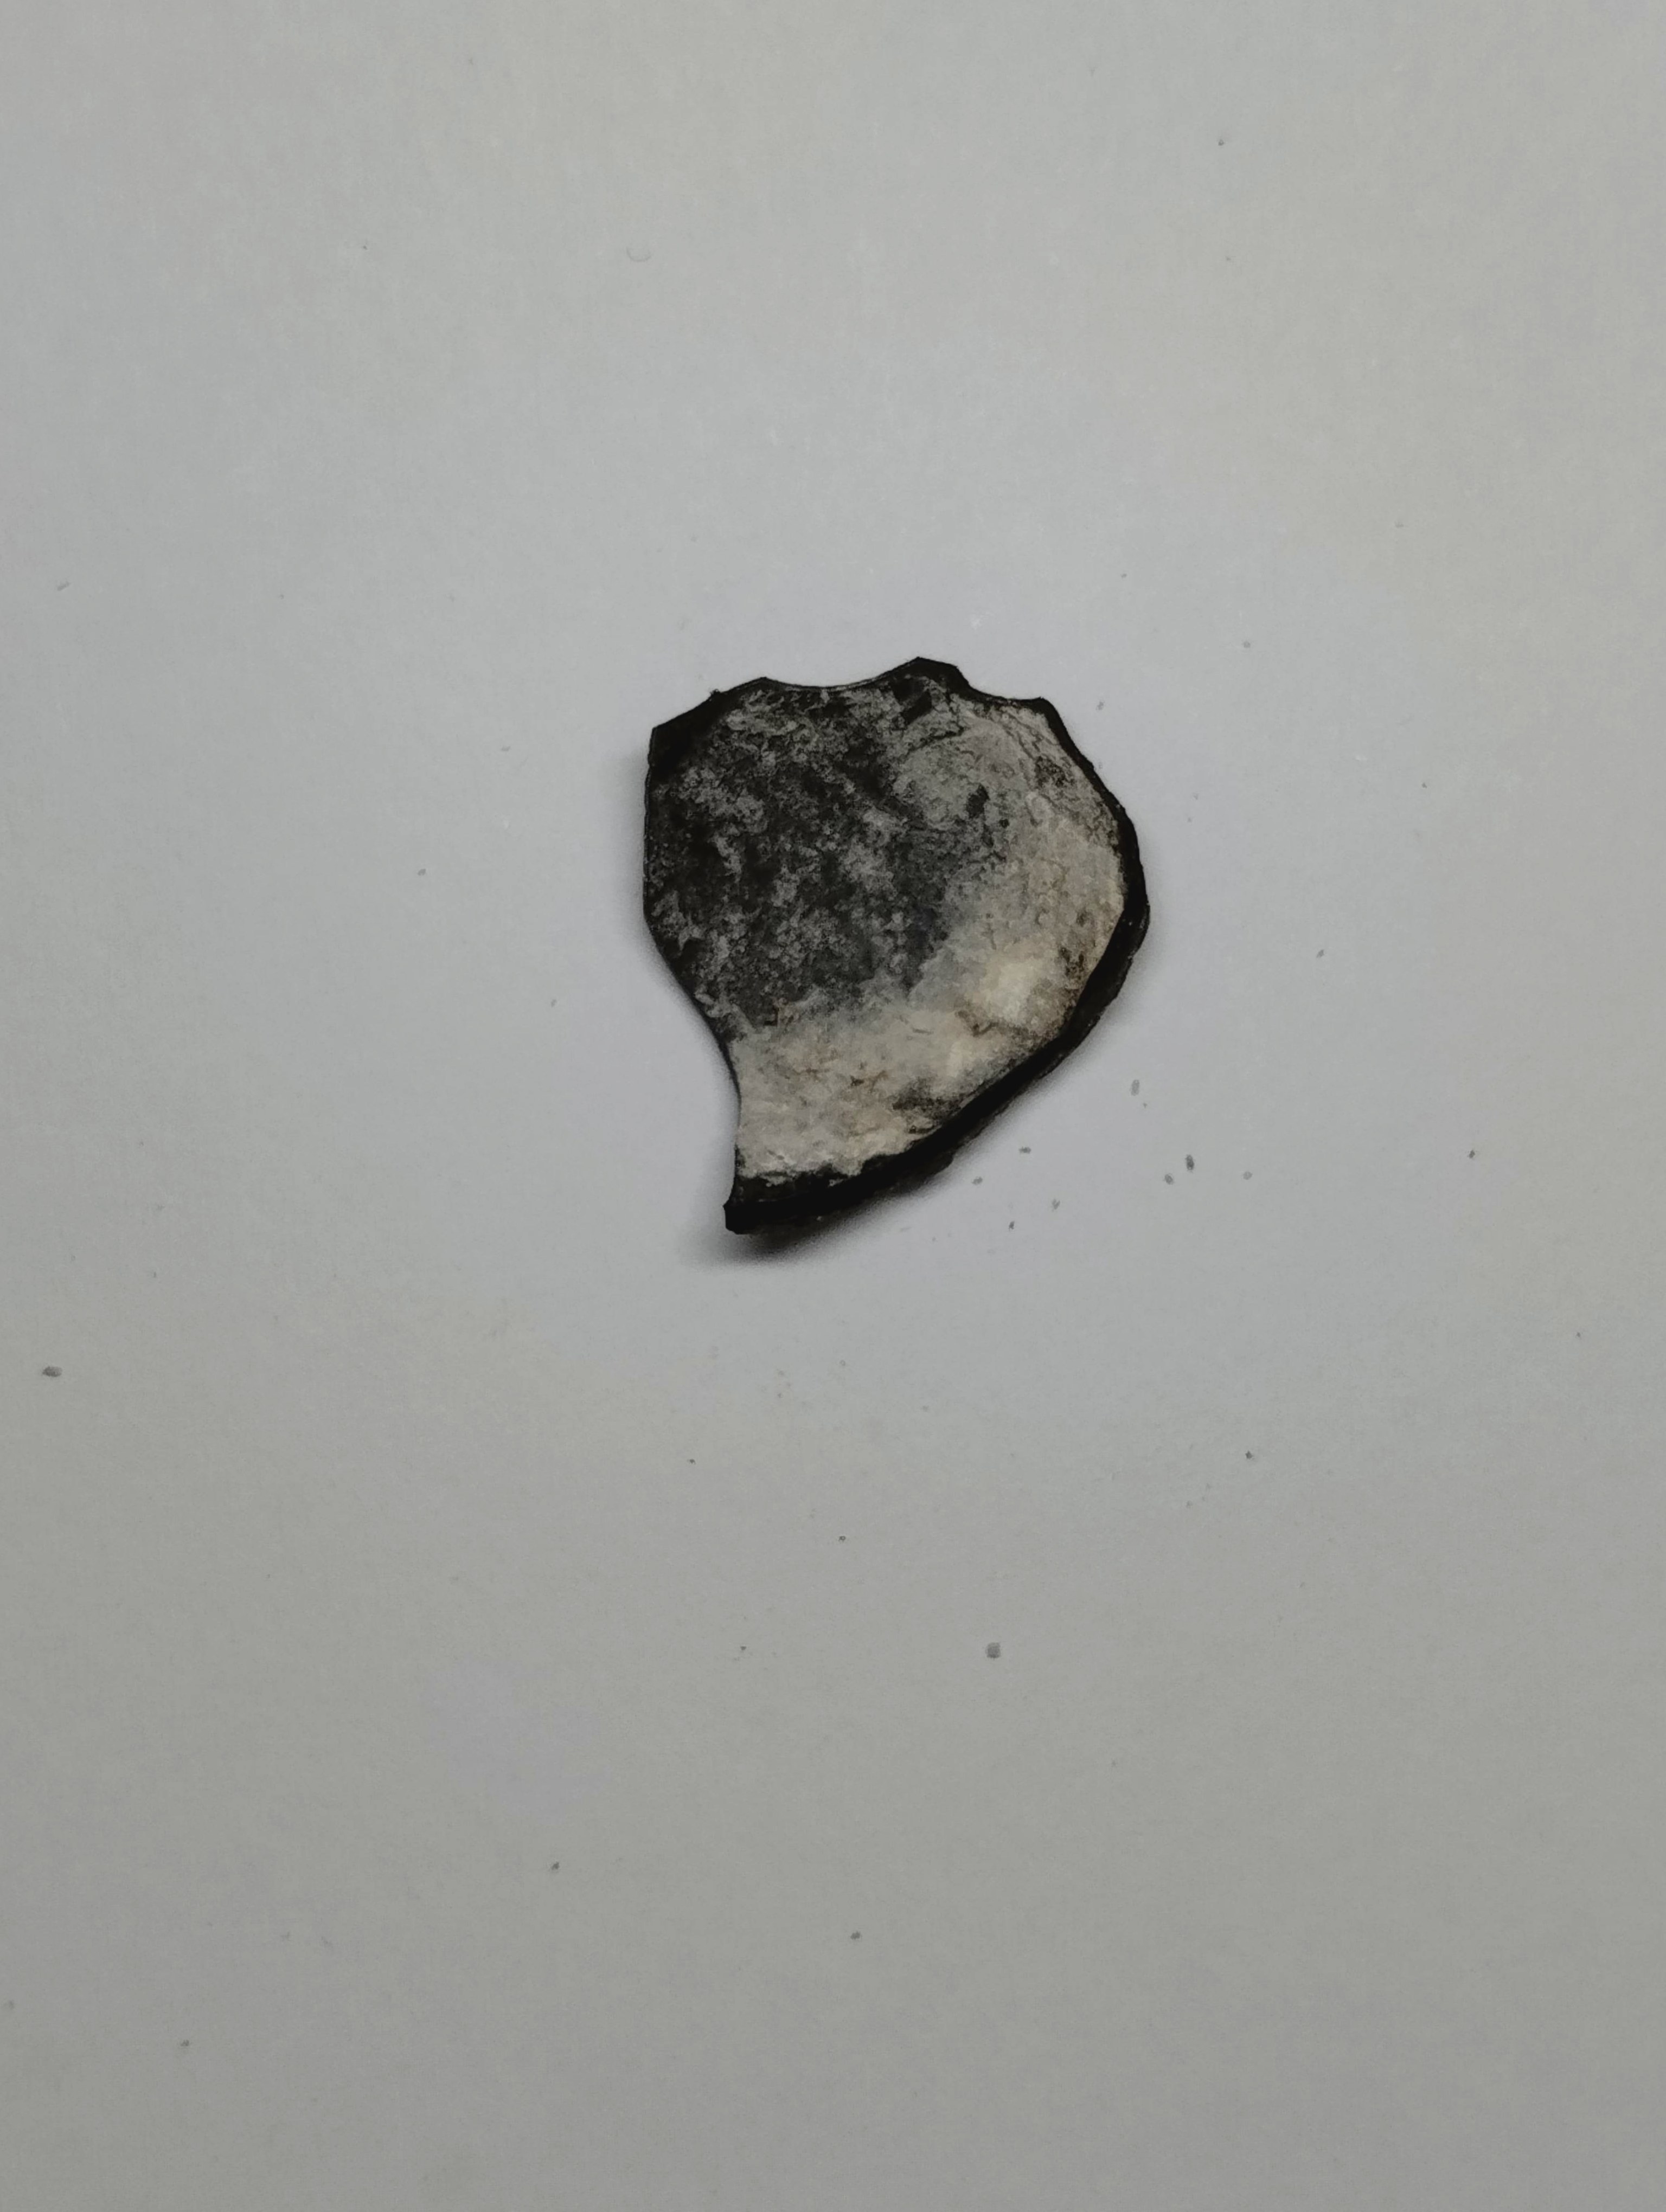
Label: rusak (damaged seed)